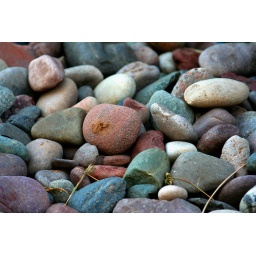
some pretty colorful river rock that surrounds my pool in the backyard.